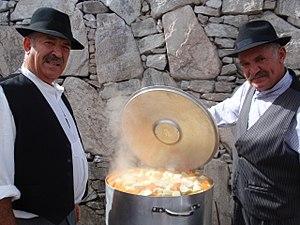
Puchero Canario 2010
Le puchero est le nom de plusieurs types de mets en Espagne et en Amérique du Sud proches du pot-au-feu.